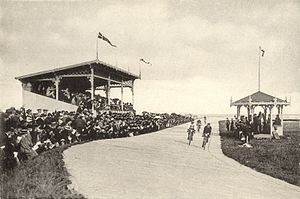
Banecykling / Cykelbaner i Danmark / Nedlagte
Aarhusbanen på Vejlby Fed, 1898
Cykelbanen på Vejlby Fed, 1898
Banecykling er en sportsgren, hvor der køres rundt på en specialbygget bane. Der køres på banecykler, der har fast nav og ingen bremser.